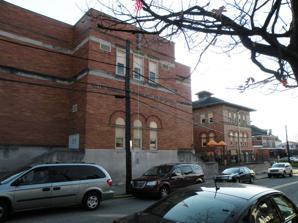
Building: John Morrow Elementary School
Country: United States of America
Year built: 1895
United States historic place John Morrow Elementary School U.S. National Register of Historic Places Pittsburgh Landmark – PHLF Show map of Pittsburgh Show map of Pennsylvania Show map of the United States Location 1611 Davis Avenue ( Brighton Heights ), Pittsburgh, Pennsylvania , USA Coordinates 40°28′48.14″N 80°2′23.28″W / 40.4800389°N 80.0398000°W / 40.4800389; -80.0398000 Built 1895, with additions in 1922 Architect Samuel Thornburg McClarren Architectural style Renaissance Revival MPS Pittsburgh Public Schools TR NRHP reference No. 86002693 Significant dates Added to NRHP September 30, 1986 Designated PHLF 2002 The John Morrow Elementary School (also known as the Morrow Elementary School and Pittsburgh Morrow PreK–5) is located at 1611 Davis Avenue in the Brighton Heights neighborhood of Pittsburgh, Pennsylvania . History and architectural features Built in 1895, this historic structure was expanded with additions in later years, including during 1922. The building was designed by Samuel Thornburg McClarren (1862–1940), who also designed the Woolslair Elementary School in Bloomfield . It was added to the National Register of Historic Places on September 30, 1986, and the List of Pittsburgh History and Landmarks Foundation Historic Landmarks in 2002. References Wikimedia Commons has media related to John Morrow Public School, Brighton Heights (Pittsburgh) .